List of highest individual scores in One Day International cricket

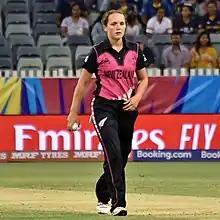
Kerr, the youngest player to score a double century, is the highest individual scorer in WODI history with a score of 232.

Until December 1997, no player had achieved a score of 200 in ODIs. The highest individual score up to that point was 194 by Saeed Anwar of Pakistan, scored on 21 May 1997 against India at the M. A. Chidambaram Stadium, Chennai. On 16 December of the same year, the Australian woman cricketer Belinda Clark broke the 200-run mark. She set the highest individual score; an unbeaten 229 runs against Denmark at the MIG Club Ground, Mumbai. This record remained for almost 17 years until Rohit Sharma of India broke it on 13 November 2014. He scored a 264 runs against Sri Lanka at Eden Gardens in Kolkata; this remains the highest individual score, . Clark's score remains the highest achieved by a captain, as well as the highest individual score in the Women's World Cup.